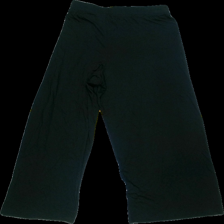
View: back
Type: Trousers
Category: Ladies
Brand: Mywear (Ica)
Colors: Black
Material: 100%viscose
Cut: Loose
Size: L
Season: Spring
Stains: Minor
Price range: <50
Recommended usage: Export